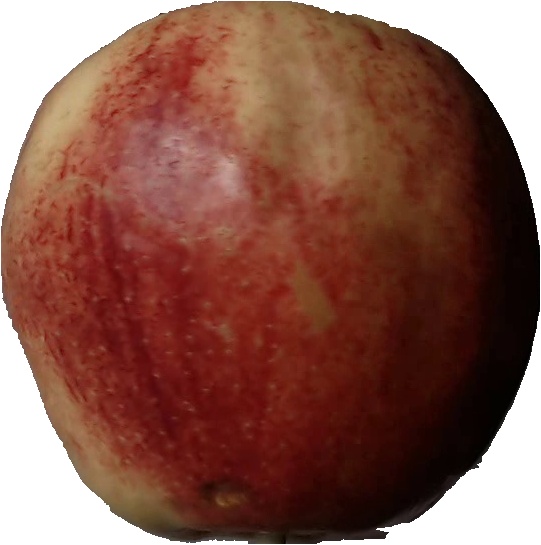
Label: apple_red_3